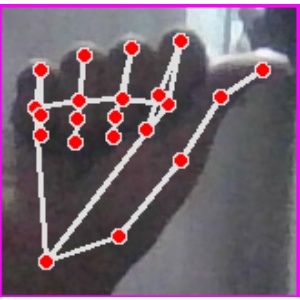
अक्षर: छ